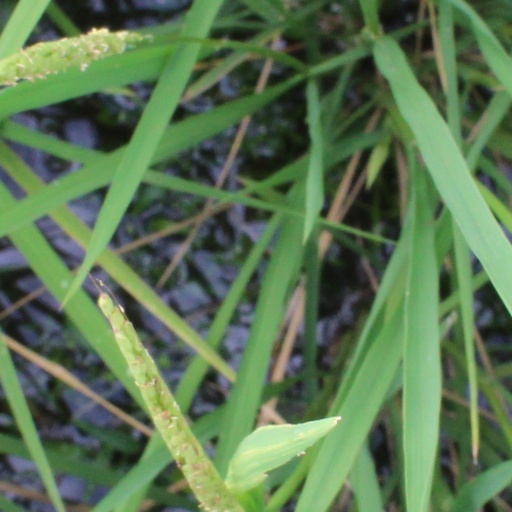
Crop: rice